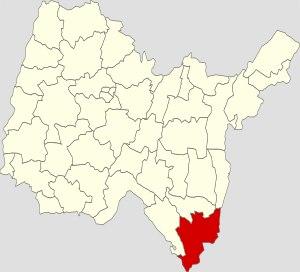
Le canton de Belley est une division administrative française située dans le département de l'Ain en région Auvergne-Rhône-Alpes.